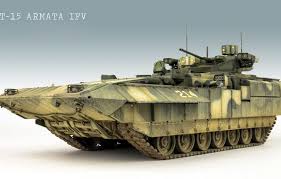
Label: BMP-T15